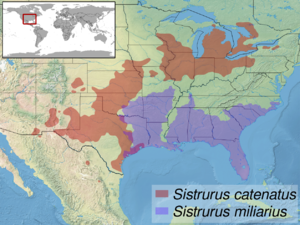
Sistrurus est un genre de serpents de la famille des Viperidae.